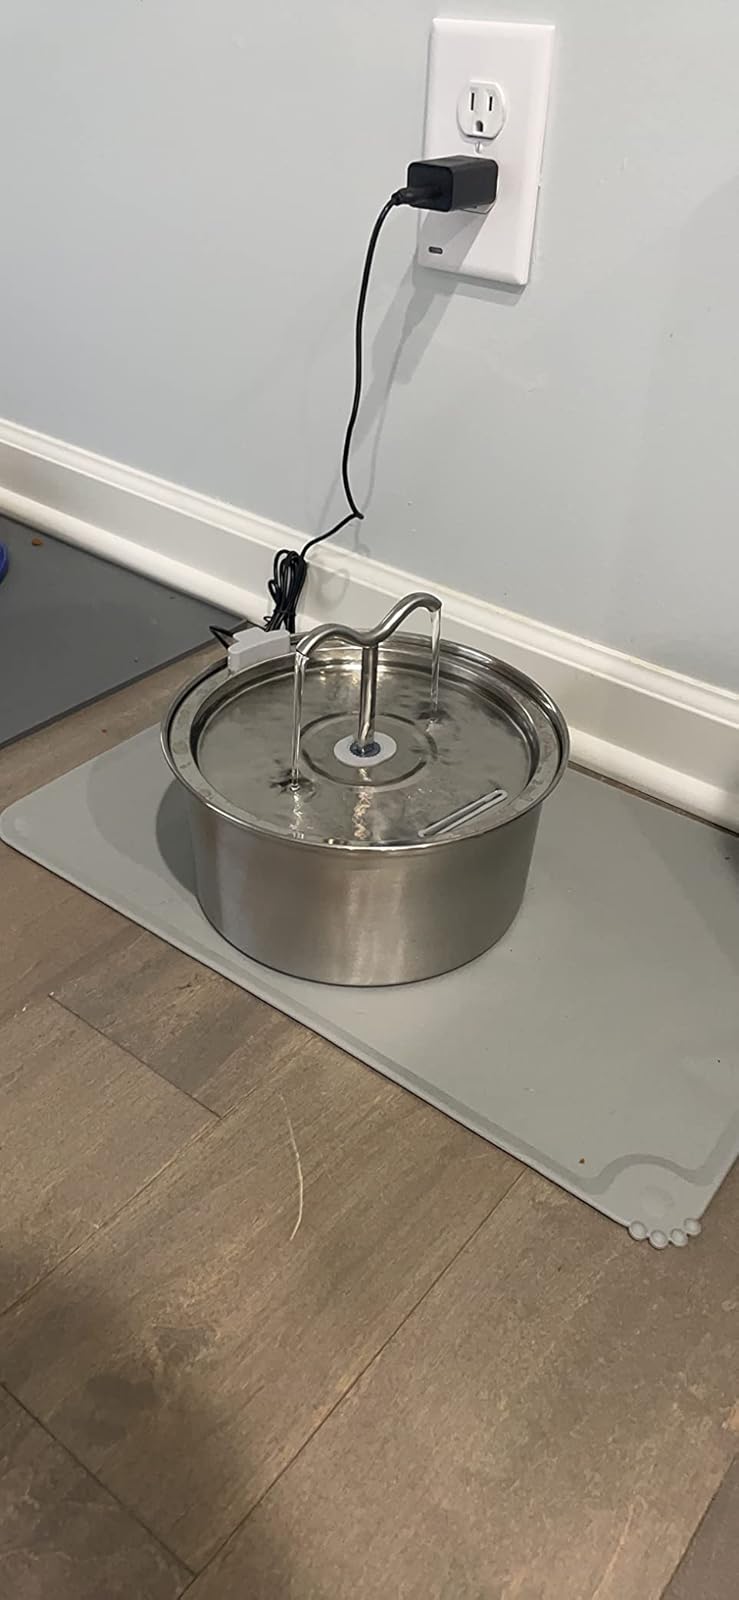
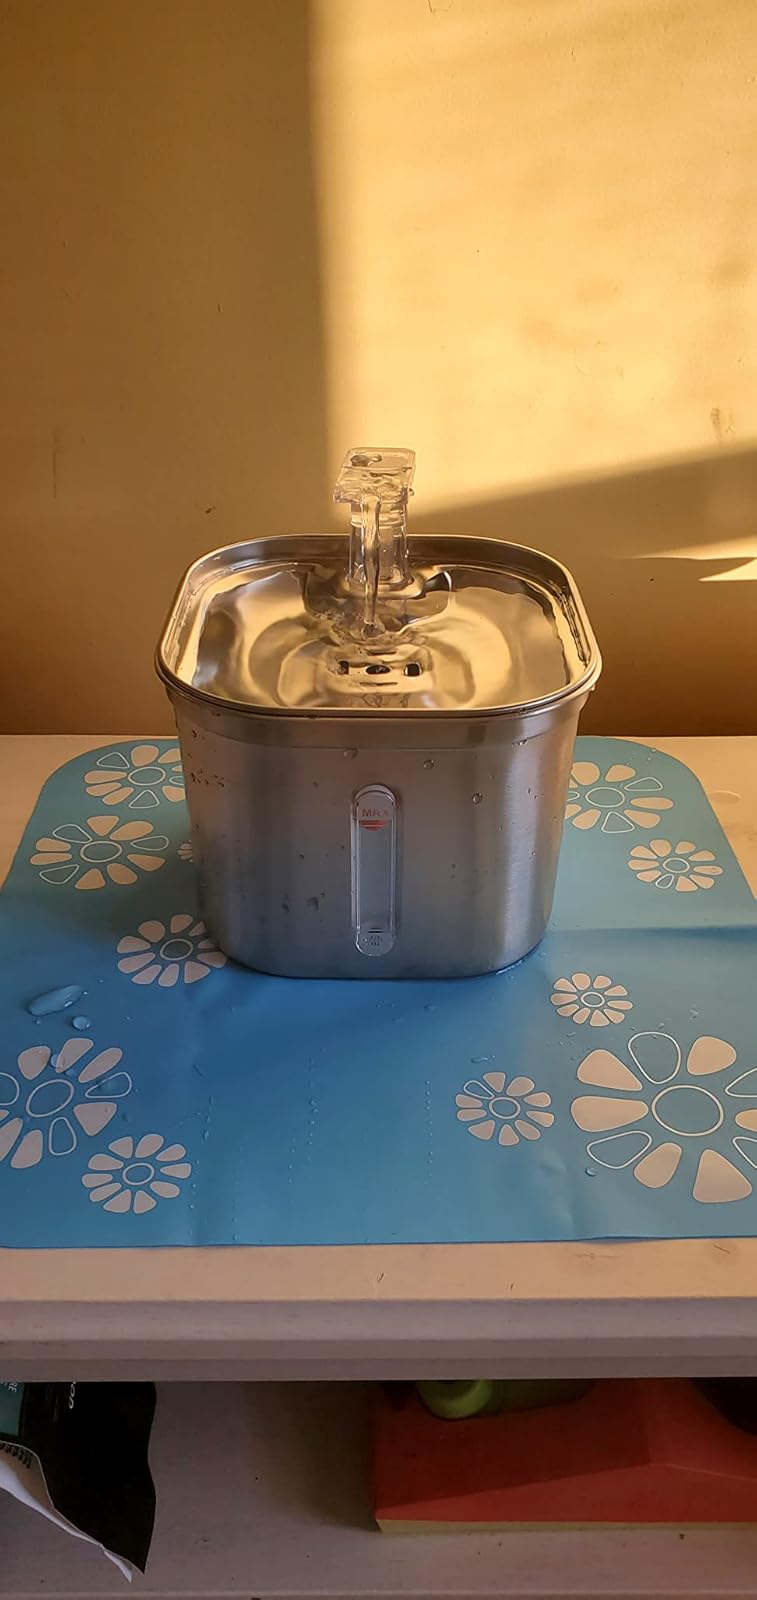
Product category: items_bowl
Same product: no